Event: Nepal Earthquake
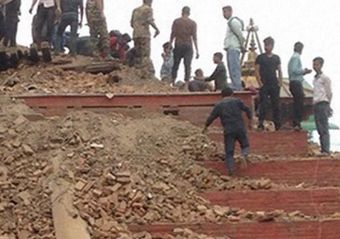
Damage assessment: damage